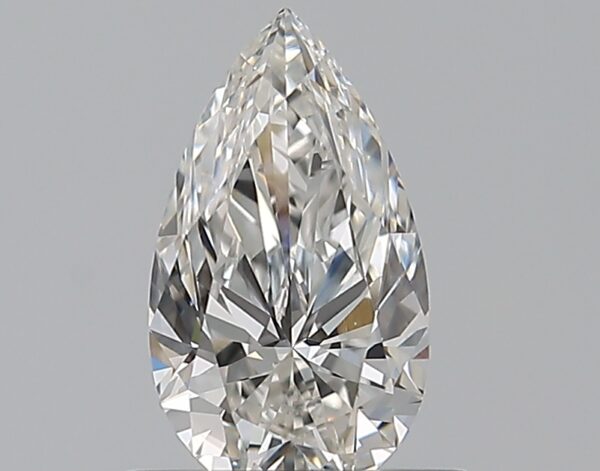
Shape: pear
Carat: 0.52
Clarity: VVS2
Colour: G
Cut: EX
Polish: EX
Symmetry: VG
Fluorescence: N
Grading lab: GIA
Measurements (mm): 7.48 x 4.27 x 2.68